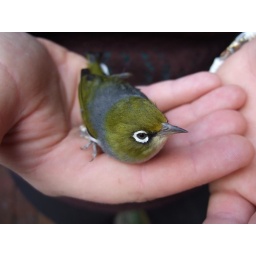
Found in Jules' parents house after their cat tried to maul it. Jules rescued it and set it free.